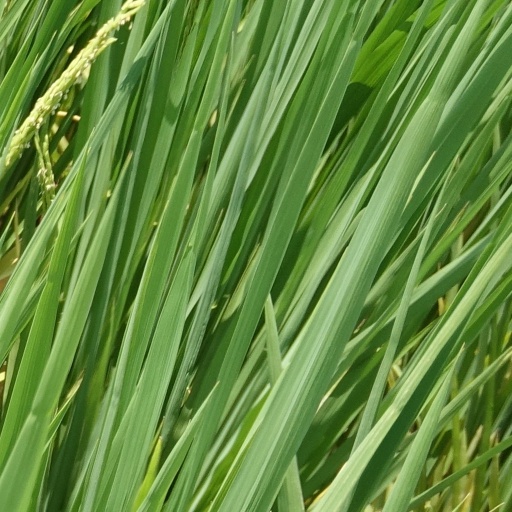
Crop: rice